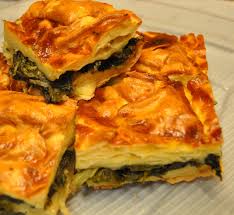
Yemek: borek